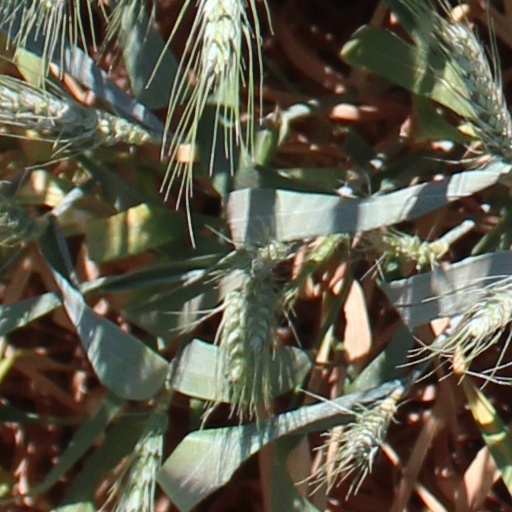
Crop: wheat